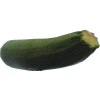
Label: green_zucchini